Negative-pressure wound therapy

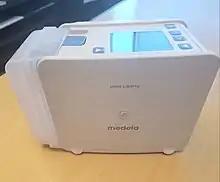
Pump used to create negative pressure

General technique for NPWT is as follows: A dressing or filler material is fitted to the contours of a wound to protect the periwound and the overlying foam or gauze is then sealed with a transparent film. A drainage tube is then connected to the dressing through an opening of the transparent film. Tubing is connected through an opening in the film drape to a canister on the side of a vacuum pump. This turns an open wound into a controlled, closed wound with an airtight seal while removing excess fluid from the wound bed to enhance circulation and remove wound fluids. This creates a moist healing environment and reduces edema.